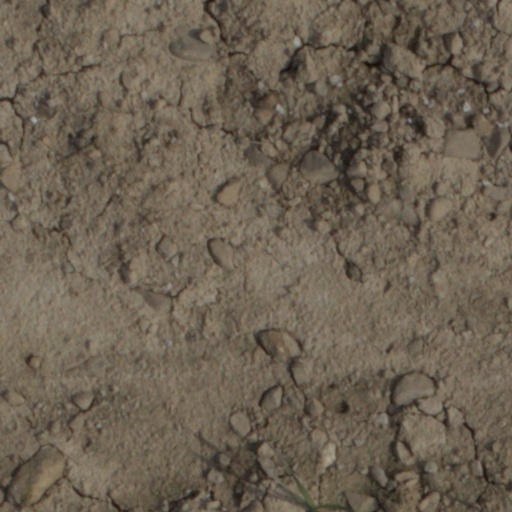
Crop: wheat